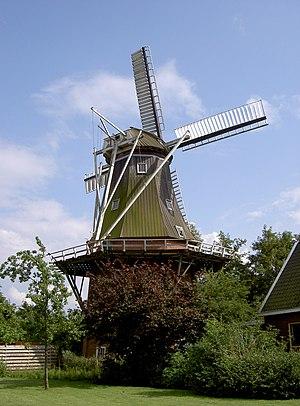
Cet article recense les moulins à vent de la province de Groningue, aux Pays-Bas.